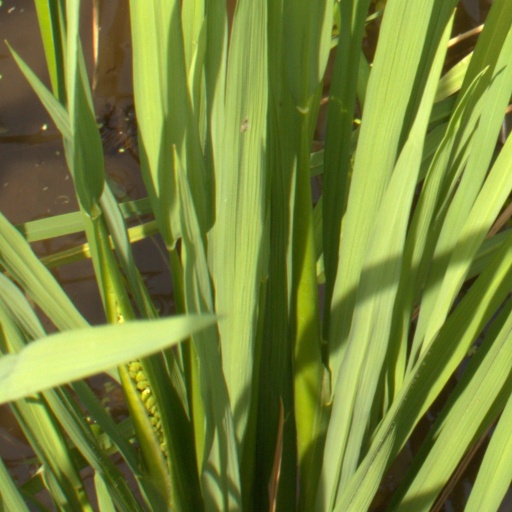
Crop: rice